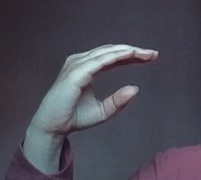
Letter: jeem